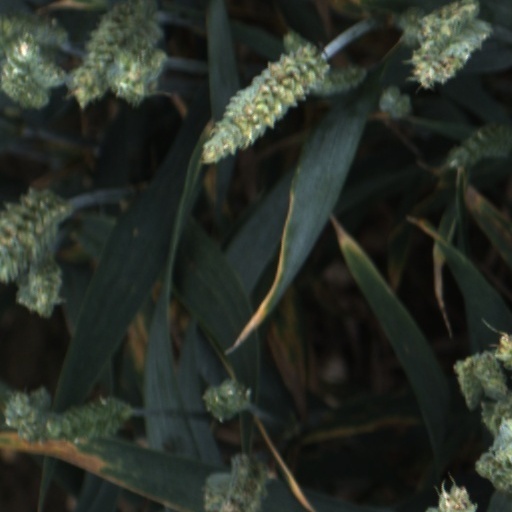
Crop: wheat